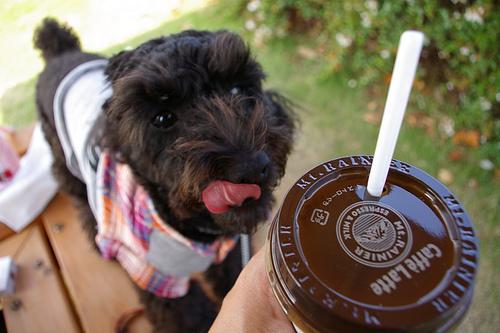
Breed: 2925-n000114-toy_poodle